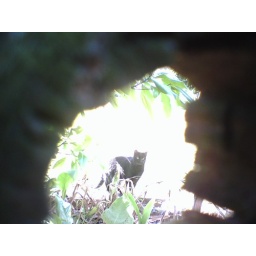
black cat as seen through a hole in the fence